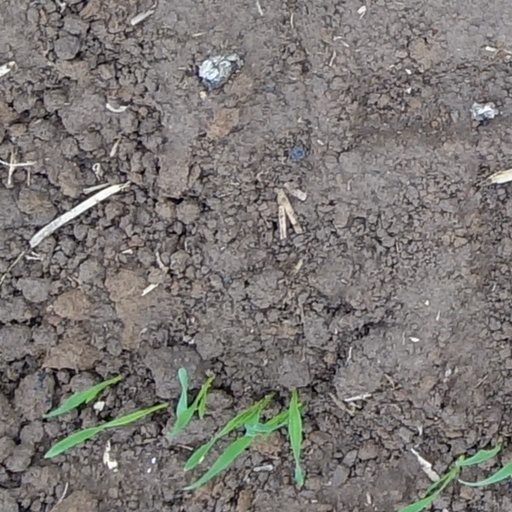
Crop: wheat